Katun Nature Reserve

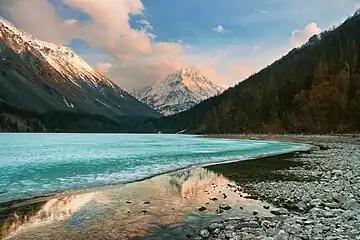
Sunset at Kucheria Lake

As a strict nature reserve, the Katun Reserve is mostly closed to the general public, although scientists and those with "environmental education" purposes can make arrangements with park management for visits. There are "ecotourist" routes in the reserve, however, that are open to the public, but require permits to be obtained in advance. The main office is in the town of Ust'-Koksa. Reserve rangers lead ecotourist hikes to Upper Lake Multinskiye, with groups assembling at 11:00 daily in season (July–September). There are other ecoroutes, requiring guides, to the headwaters of the Katun River.